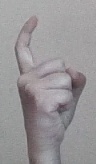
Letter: ra